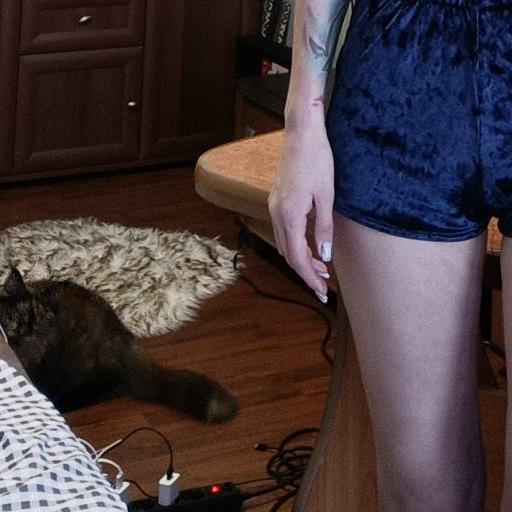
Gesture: no_gesture